Beat (police)

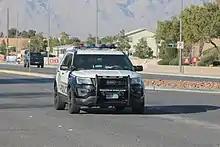
A Las Vegas Metropolitan Police Department cruiser, assigned to the department's Northwest Area command, patrolling a section of northern Las Vegas. Using vehicles, officers' beats are able to cover wider areas than traditional foot patrols.

Before the advent of police radio, beats were organized by watchmen and constables in towns and cities to cover specific areas, usually shown on a map in the police station and given some sort of name or number. Officers would be assigned a beat by their sergeant and sometimes given a card indicating that the officer should be at a particular point at set times, usually 30 to 45 minutes apart. The points would usually be telephone booths, call boxes, police boxes, sentry boxes, or public houses, where it would be possible to phone the officer should he be needed to respond to an incident. The officer would remain at the point for a set amount of time, typically five minutes, and then patrol the area, gradually making his way to the next point.